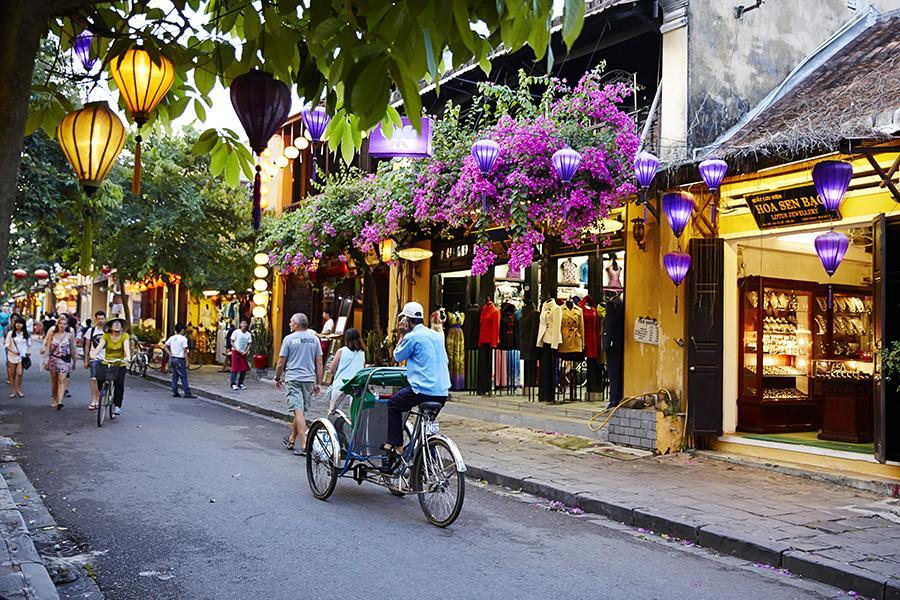
có một chiếc xích lô đang di chuyển ở trên đường